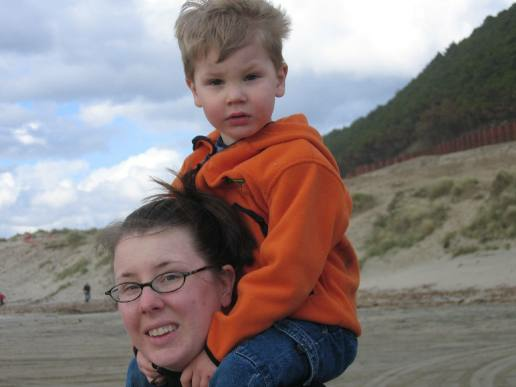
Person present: Yes